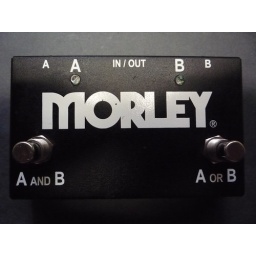
I installed red and blue ultrabright LEDSs in my A/B/Y pedal so I see what's going on at a glance.